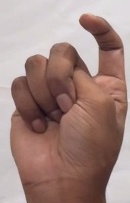
ASL sign: X